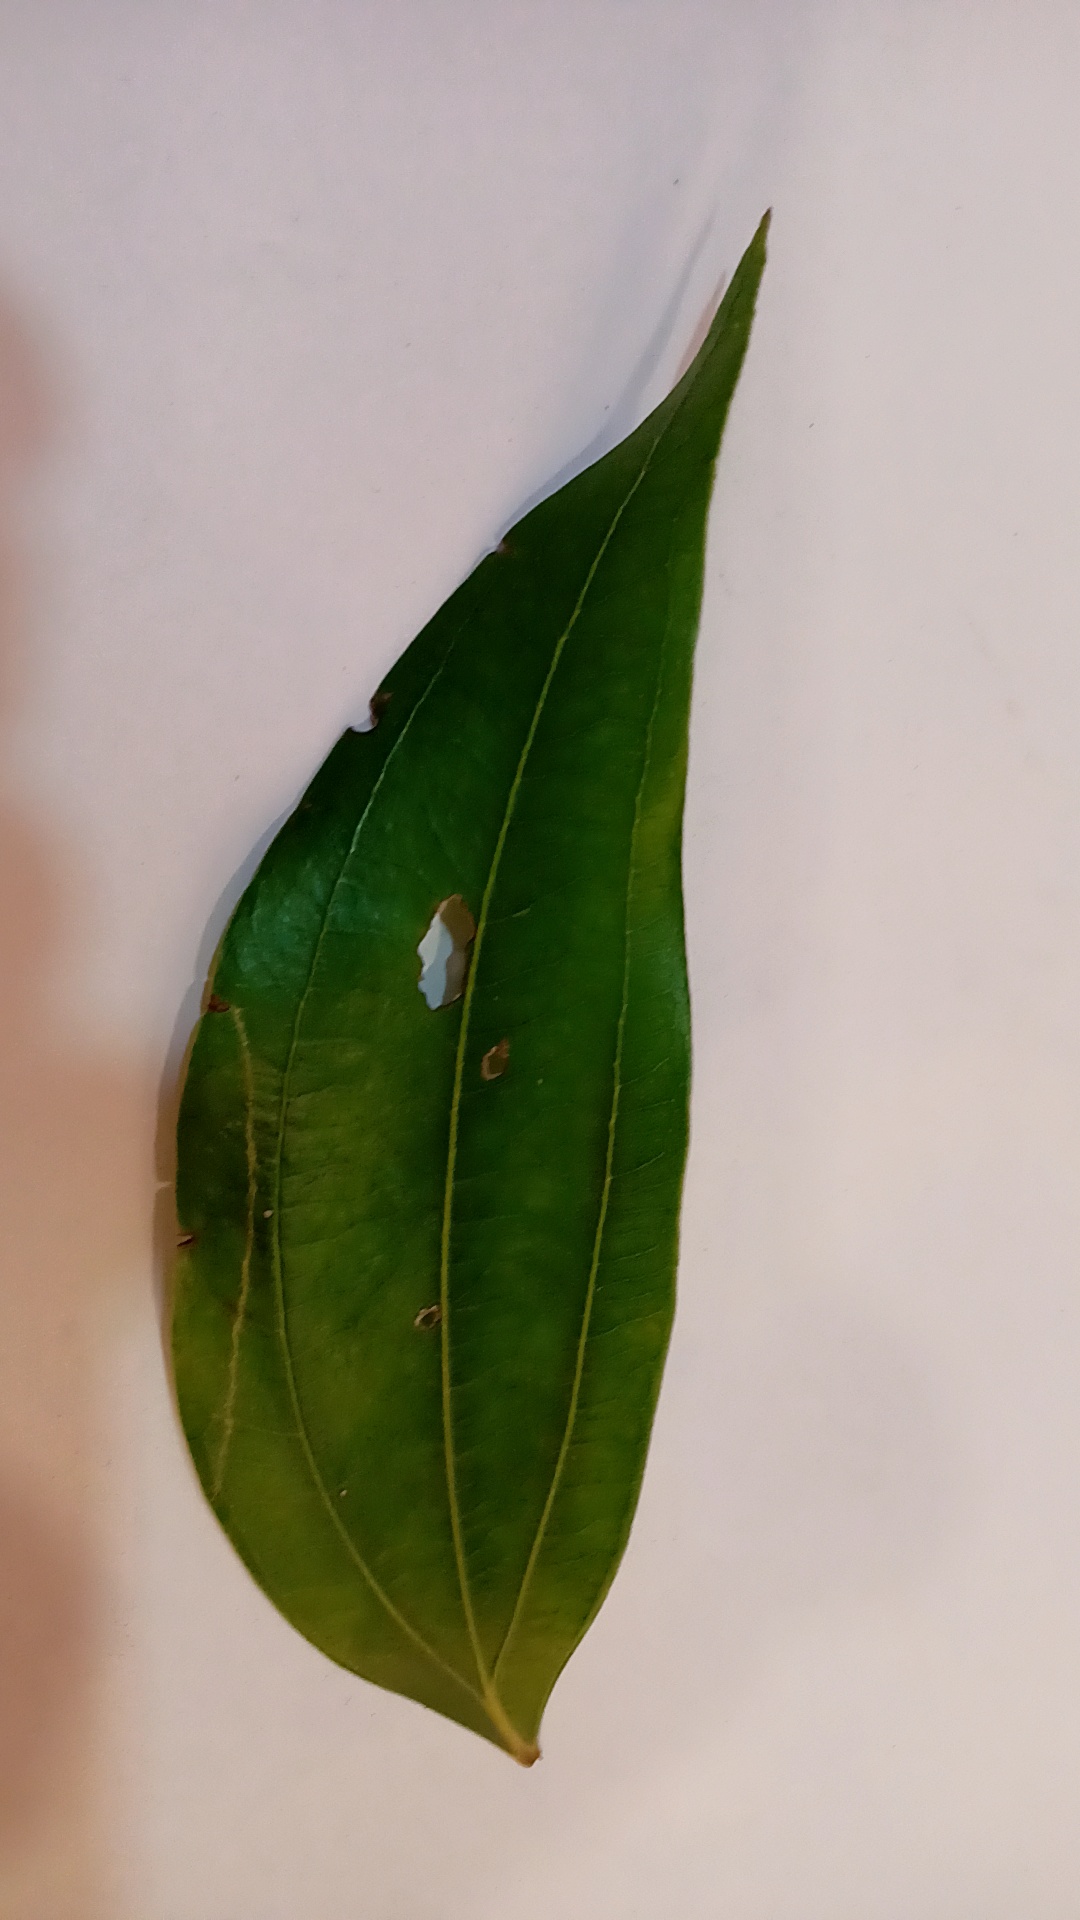
Label: Disease